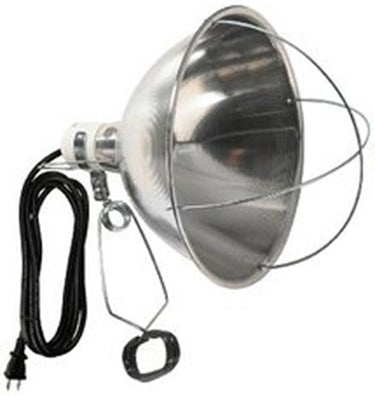
BROODER LIGHT 10 INCAND 8  CORD 250 WATT
18/2-gauge SJTW brooder clamp lamp. 10.5” adjustable reflector with bulb protector. Features non-marring clamp grips and built-in hook hanger for convenient hanging. Provides focused light where needed. For warming pigs, chicks, small farm animals. For use in garages, workshops, and painters. Accepts up to 250-watt bulb with porcelain socket. With black 8’ cord.
Brand: Coleman
Category: Home & Garden > Lawn & Garden > Gardening > Hydroponics > Grow Lighting > HID Grow Lights